Wépion strawberry

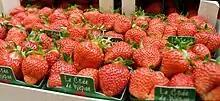
Strawberries arranged in cardboard punnets

Strawberries are harvested fully ripe in the morning before the intense heat of the afternoon and they are then carefully arranged in punnets or in cartons.